Attack on Pearl Harbor

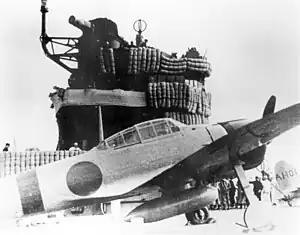
An Imperial Japanese Navy Mitsubishi A6M Zero fighter on the aircraft carrier "Akagi"

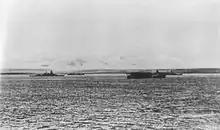
Part of the Japanese task force on November 22, 1941, prior to its departure

The Japanese attack had several major aims. First, it intended to destroy important American fleet units, thereby preventing the Pacific Fleet from interfering with the Japanese conquest of the Dutch East Indies and Malaya and enabling Japan to conquer Southeast Asia without interference. The leaders of the Imperial Japanese Navy (IJN) subscribed to Alfred Thayer Mahan's "decisive battle" doctrine, especially that of destroying the maximum number of battleships. Second, it was hoped to buy time for Japan to consolidate its position and increase its naval strength before shipbuilding authorized by the 1940 Vinson-Walsh Act erased any chance of victory. Third, to deliver a blow to America's ability to mobilize its forces in the Pacific, battleships were chosen as the main targets, since they were the prestige ships of navies at the time. Finally, it was hoped that the attack would undermine American morale to such an extent that the American government would drop its demands contrary to Japanese interests and seek a peace compromise.